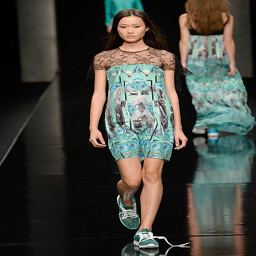
a model walks the runway at the summer fashion show during event .